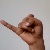
The image shows a hand gesture representing the letter 'J' in Indian Sign Language.